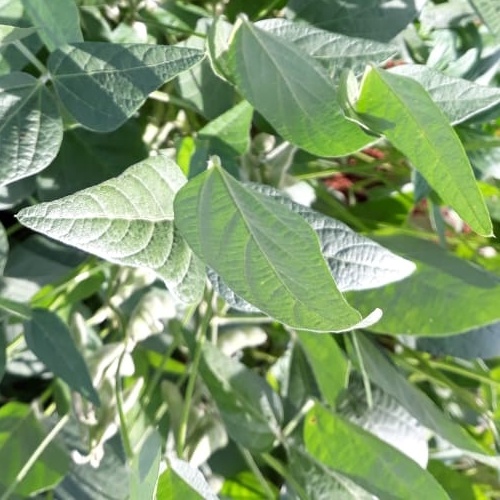
Label: Healthy